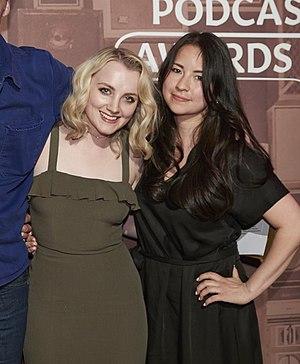
Evanna Lynch [iːvənə lɪnt͡ʃ ], née le 16 août 1991 à Termonfeckin, dans le Comté de Louth, en Irlande, est une actrice et entrepreneuse irlandaise.